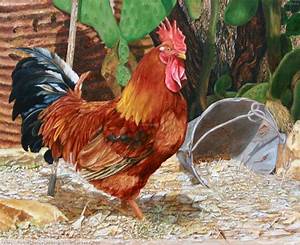
Label: chicken